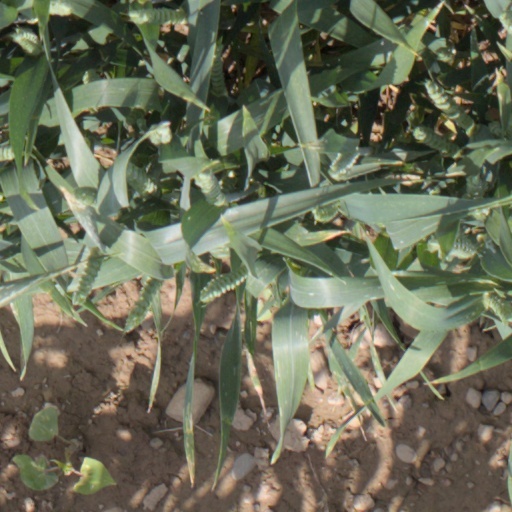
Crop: wheat